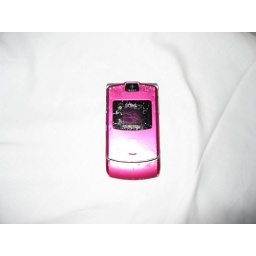
my phone got hit by multiple buses